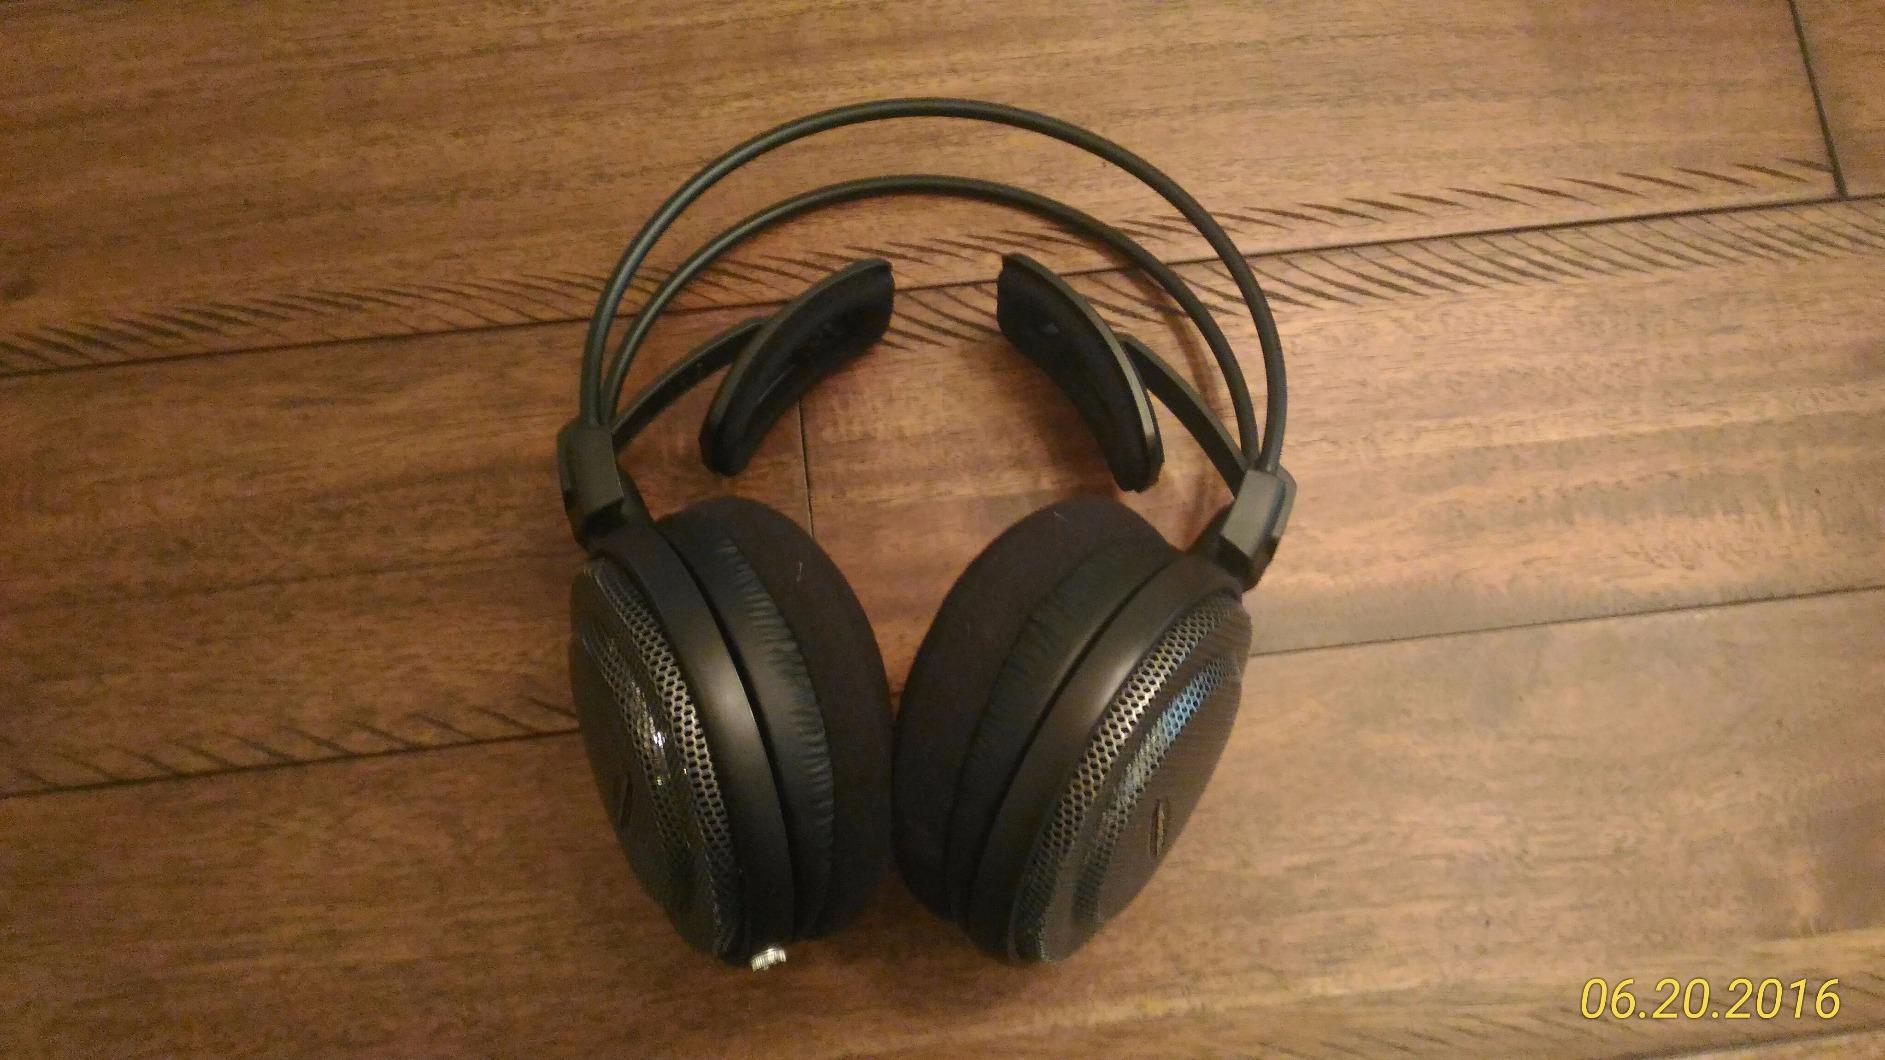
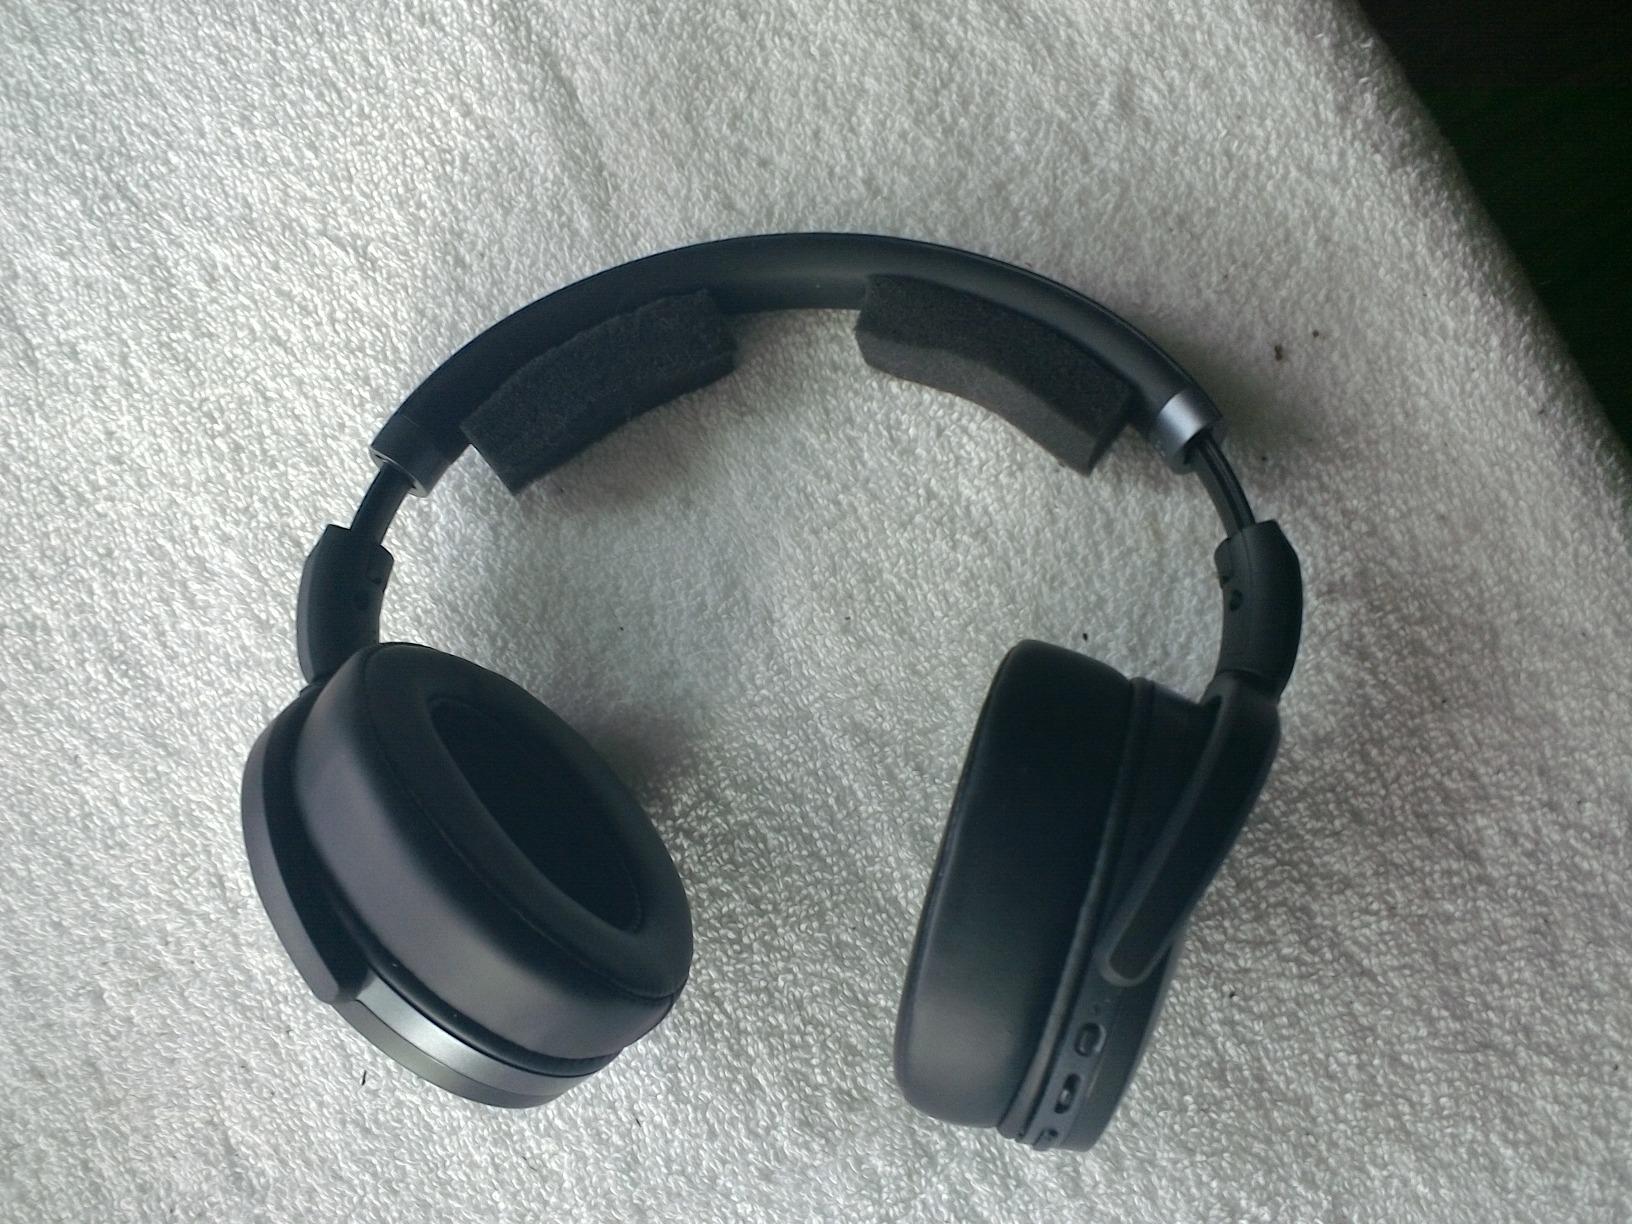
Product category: headphones
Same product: no